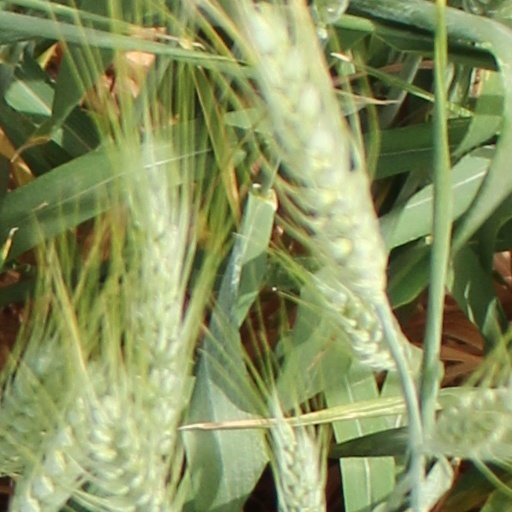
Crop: wheat